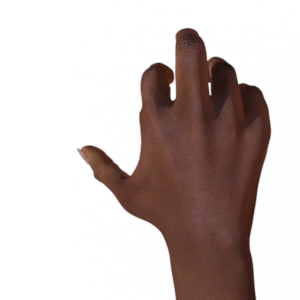
Label: rock